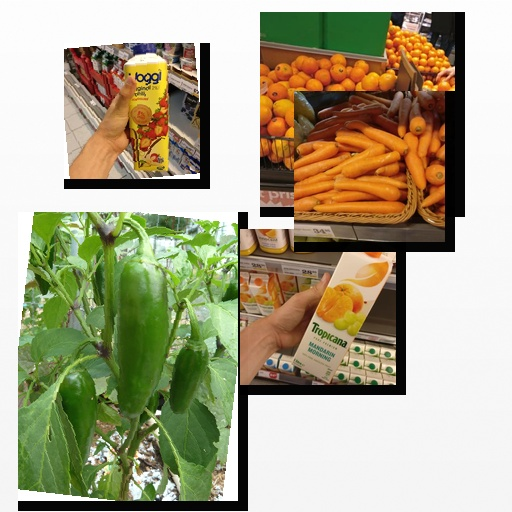
Food items: carrot, strawberry_yogurt, orange, mandarin_juice, jalapeno